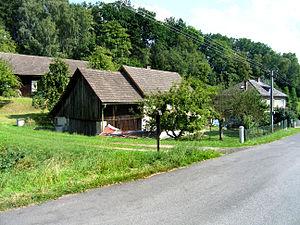
Mírová pod Kozákovem est une commune du district de Semily, dans la région de Liberec, en République tchèque. Sa population s'élevait à 1 752 habitants en 2019.